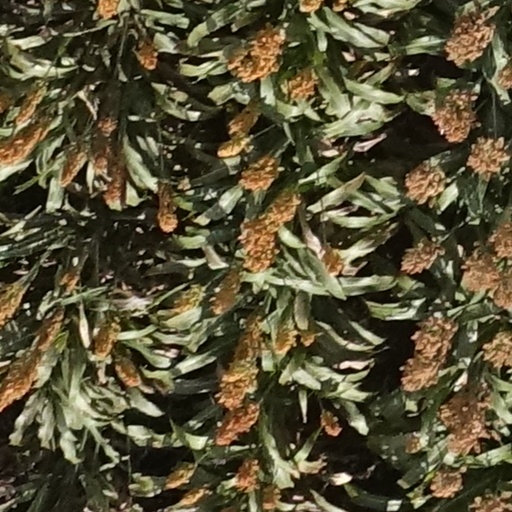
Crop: sorghum